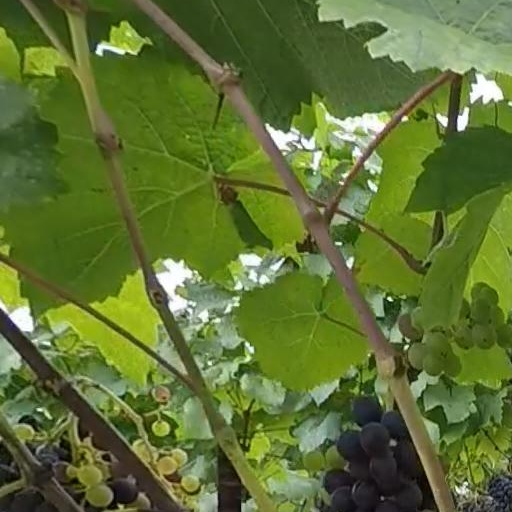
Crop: grape